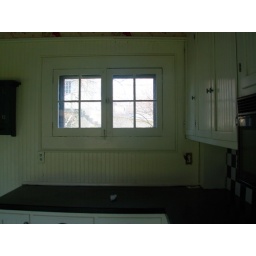
window in kitchen